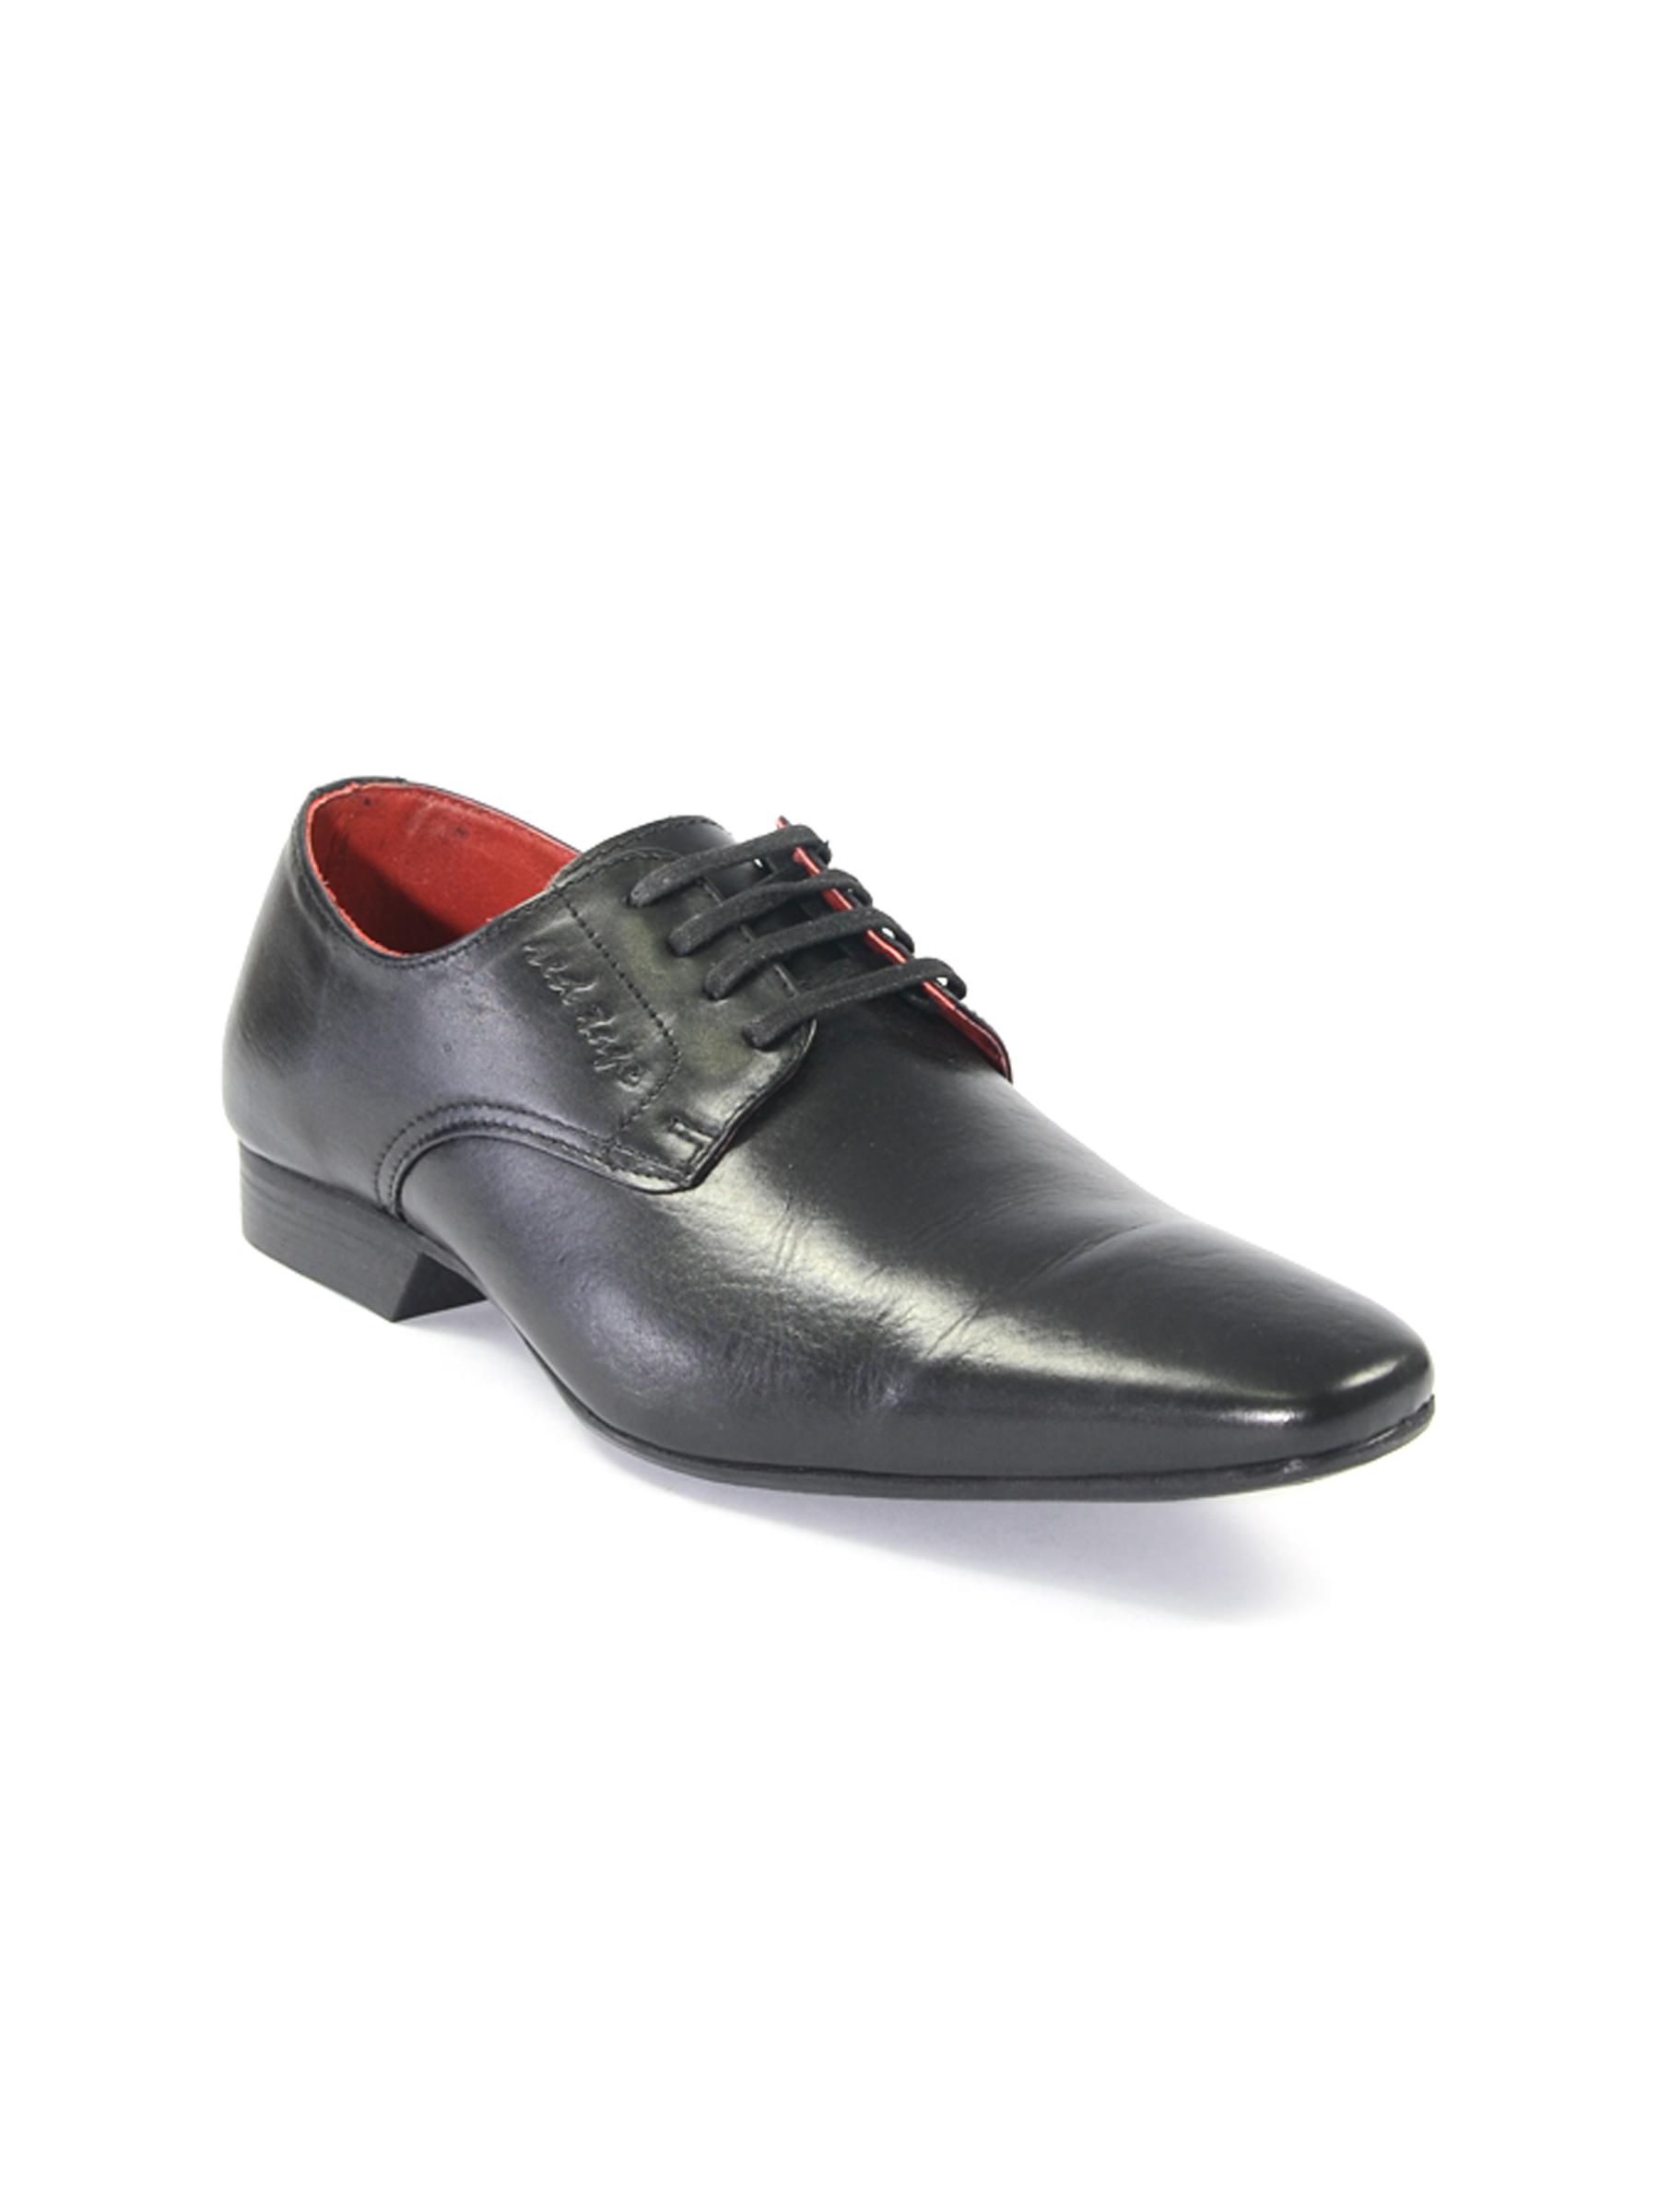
Red Tape Men Black Formal Shoes
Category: Footwear / Shoes / Formal Shoes
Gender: Men
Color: Black
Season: Winter 2018
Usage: Formal